Tat people (Caucasus)

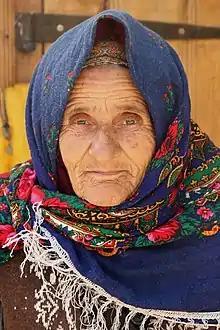
An old Tat woman in Lahic

As late as the turn of the 20th century, the Tat constituted about 11% of the population of the entire eastern half of Azerbaijan (see Baku Governorate, the section on Demography). They formed nearly one-fifth (18.9%) of the population of the Baku province and over one-quarter (25.3%) of the Kuba Province—both on the Caspian Sea. Either through misrepresentation, data manipulation, or simple assimilation, the Tat portion of the population of Azerbaijan has shrunk to insignificance, facing assimilation.